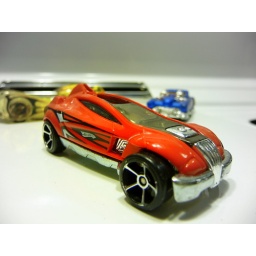
One seater concept car with the driver seat right in the middle.